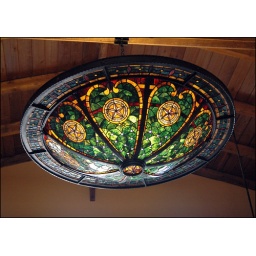
Stain glass lamp in hotel at Lajitas